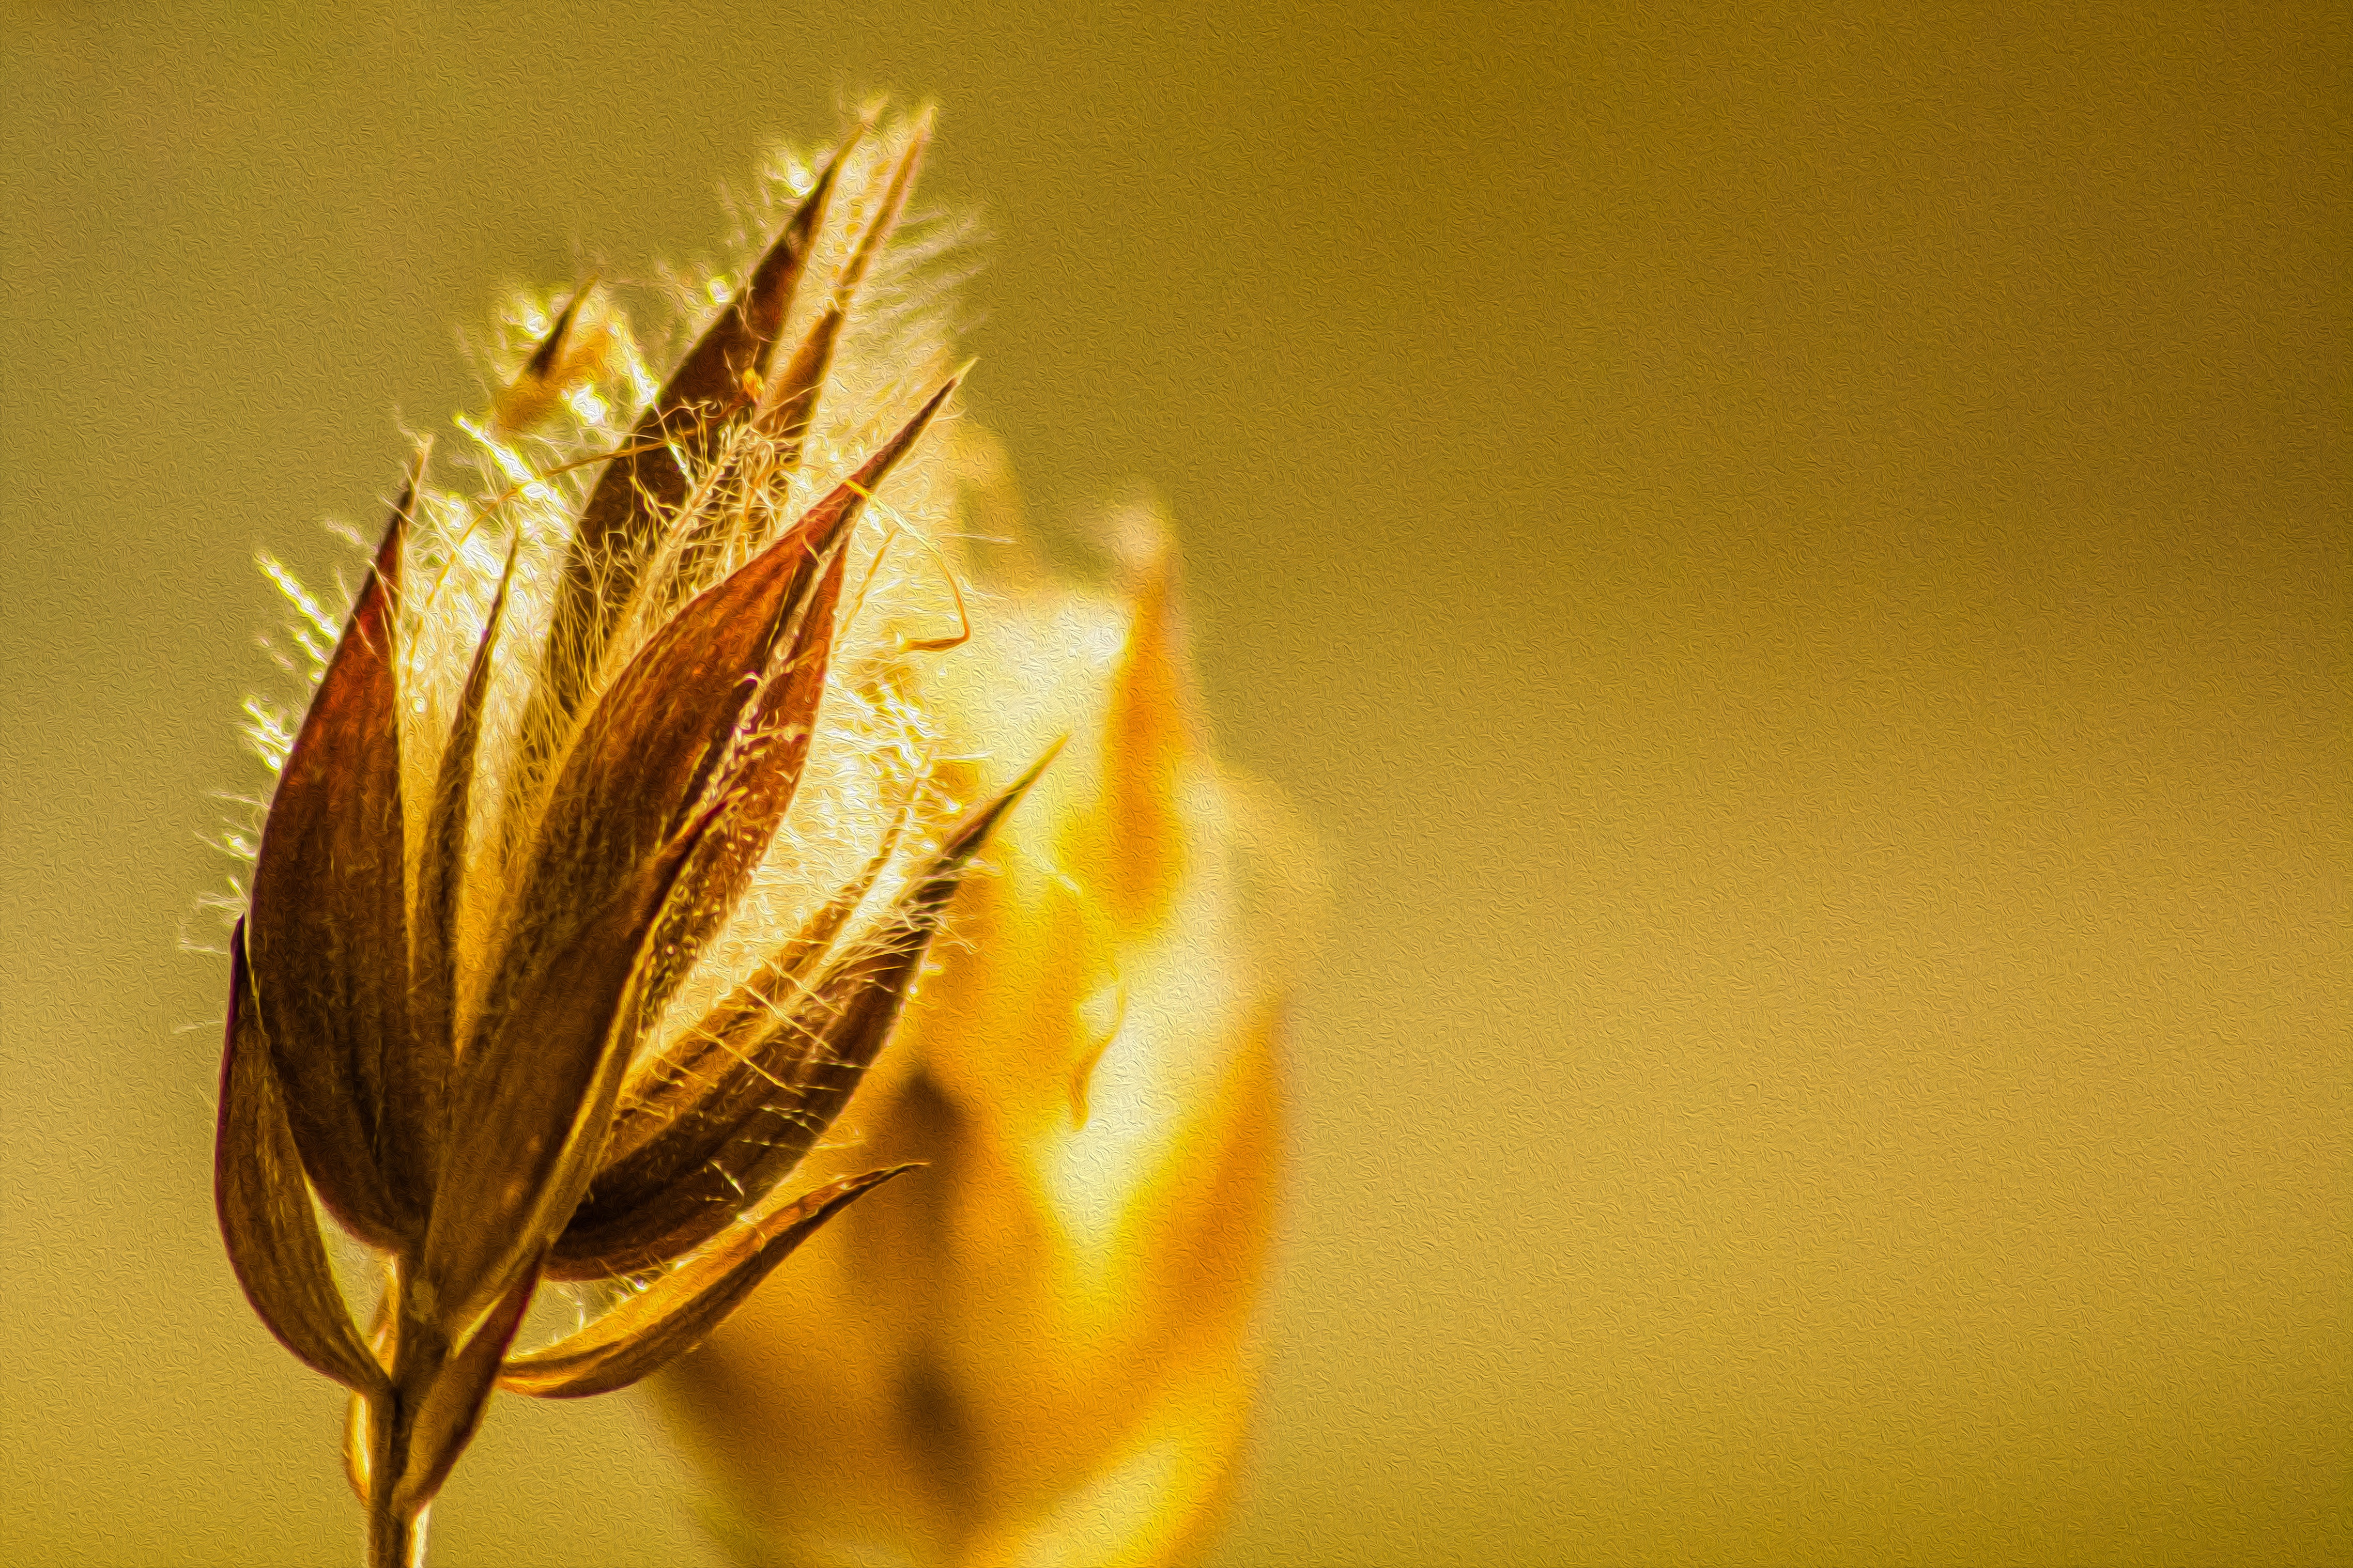
nature, blossom, plant, photography, sunlight, leaf, flower, petal, bloom, summer, pollen, green, color, autumn, yellow, close, flora, close up, macro photography, flowering plant, grass family, plant stem, land plant